The Business of Strangers

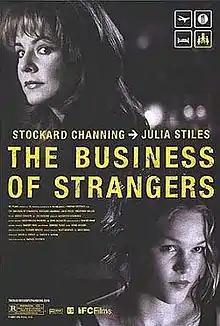
Theatrical release poster

The Business of Strangers is a 2001 American drama film that tells the story of an eventful night shared between a middle-aged businesswoman and her young assistant. The independent film was written and directed by Patrick Stettner. It stars Stockard Channing and Julia Stiles.